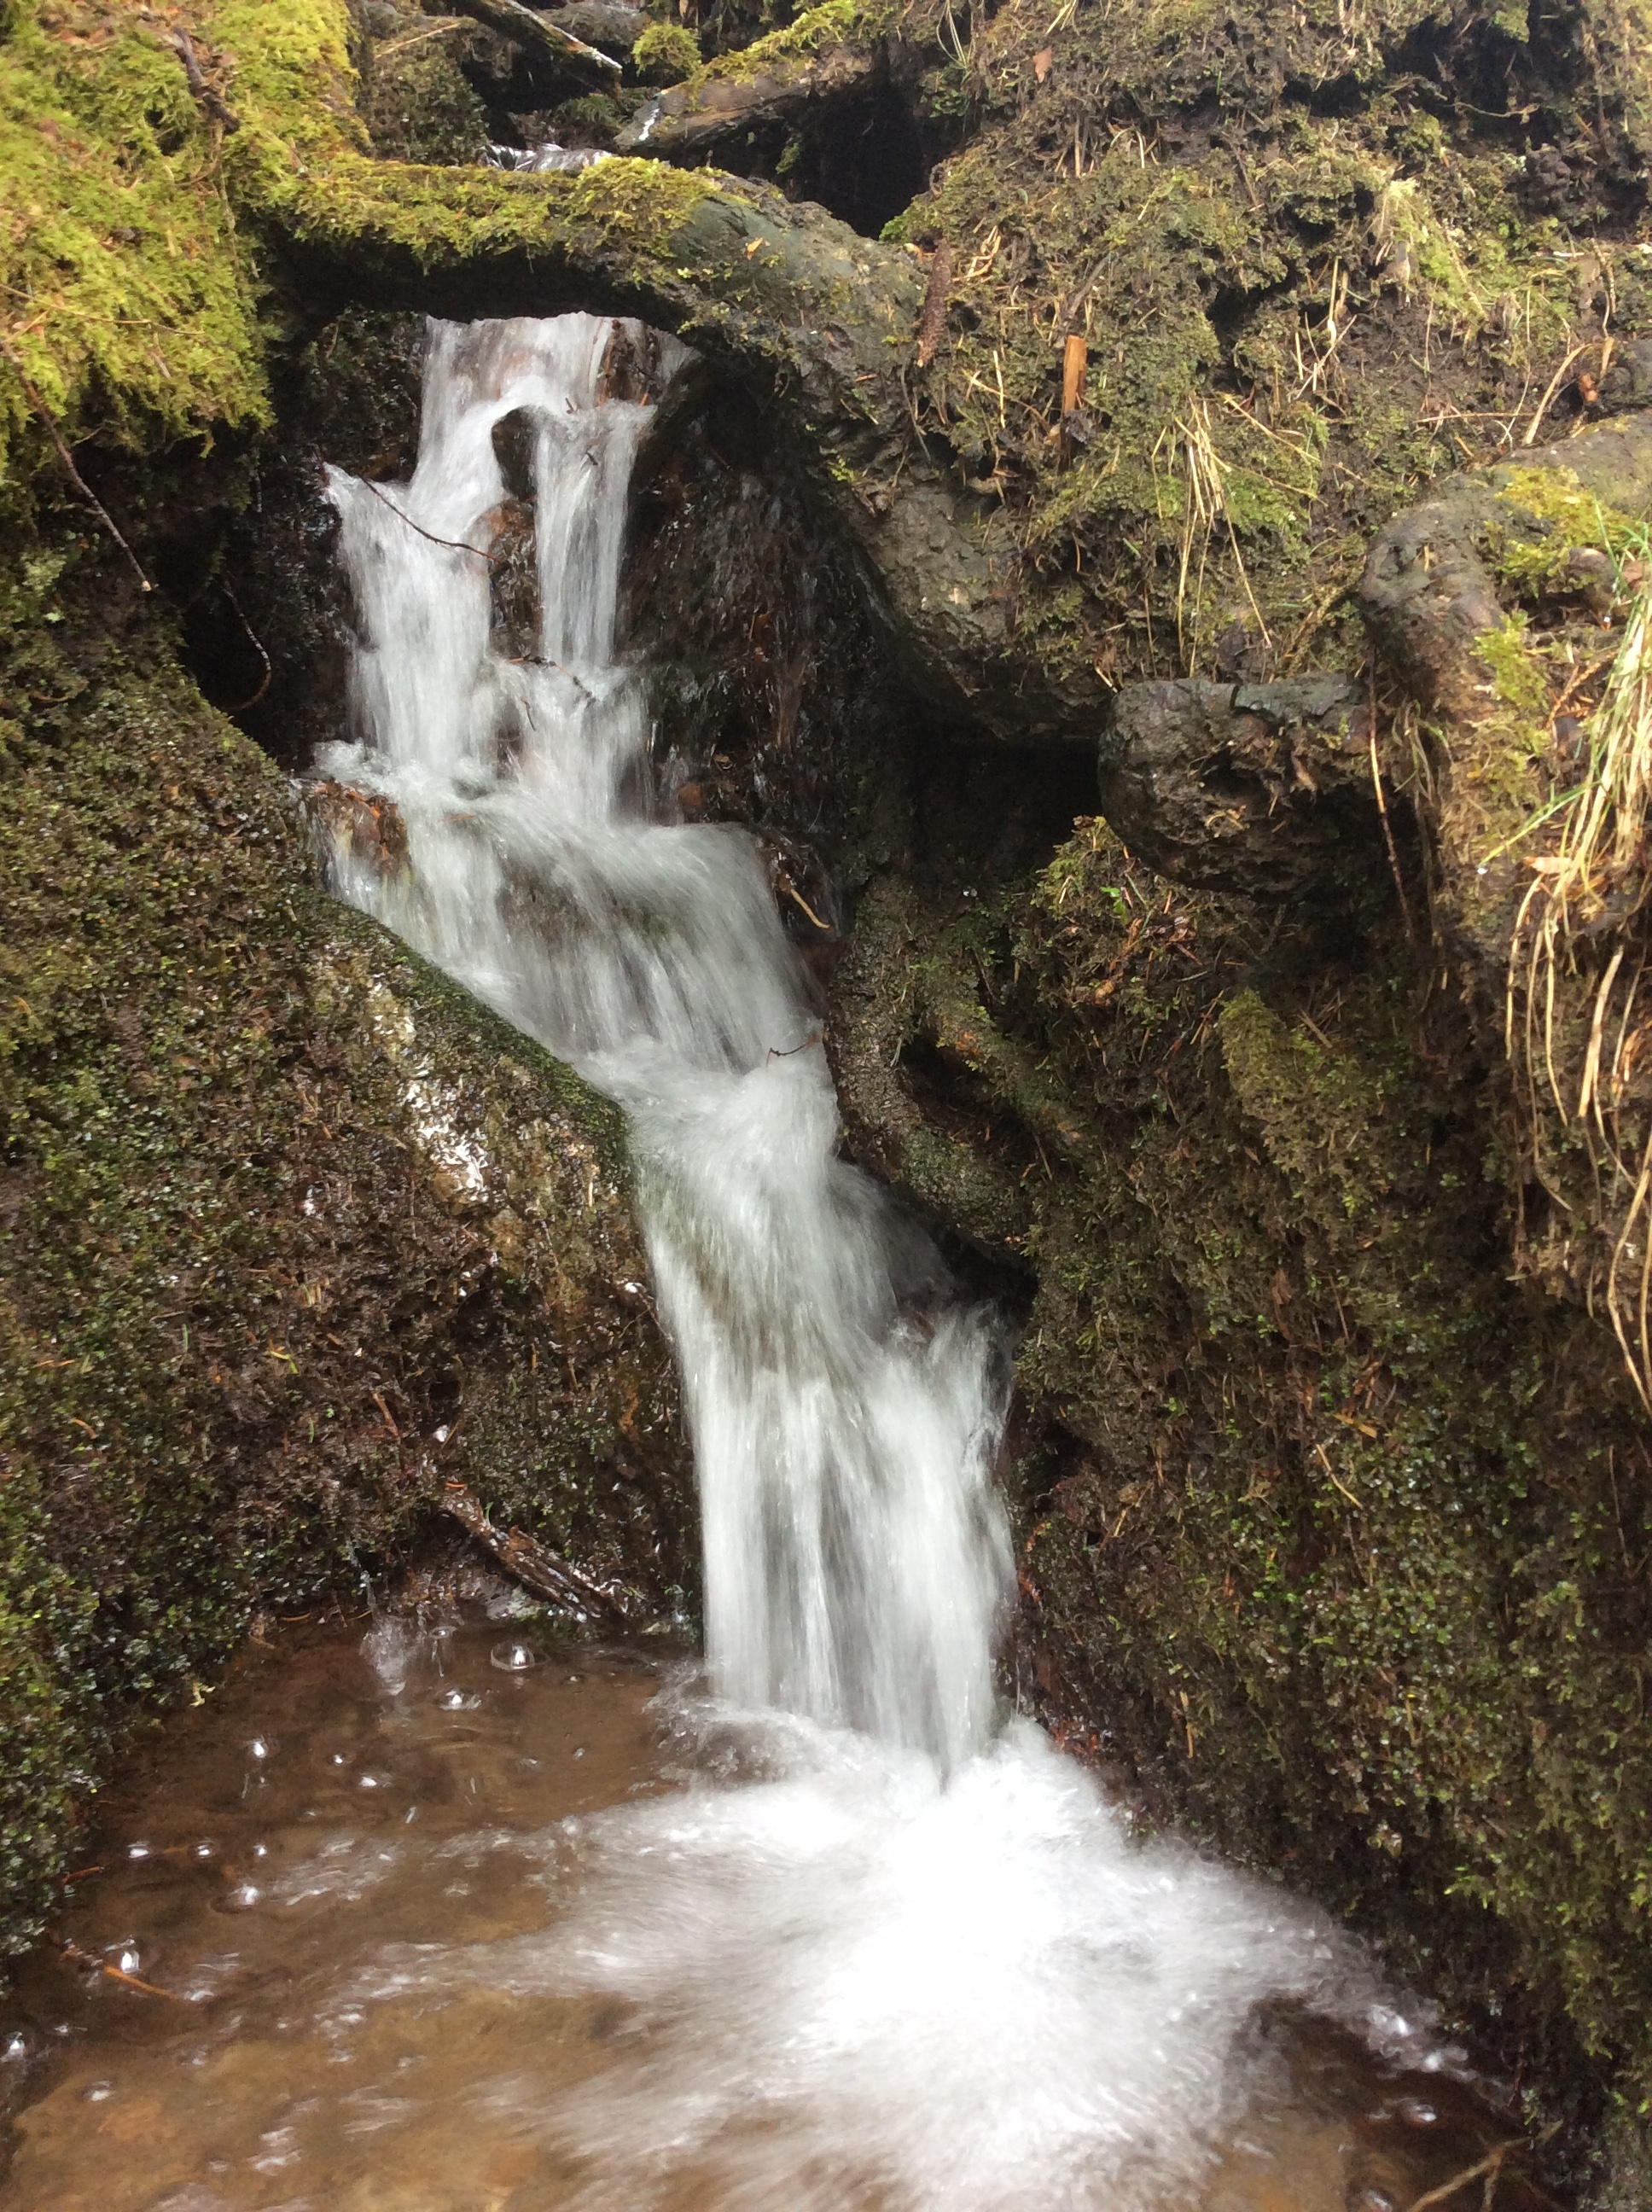
water, nature, waterfall, river, stream, autumn, body of water, wasserfall, bach, water feature, watercourse